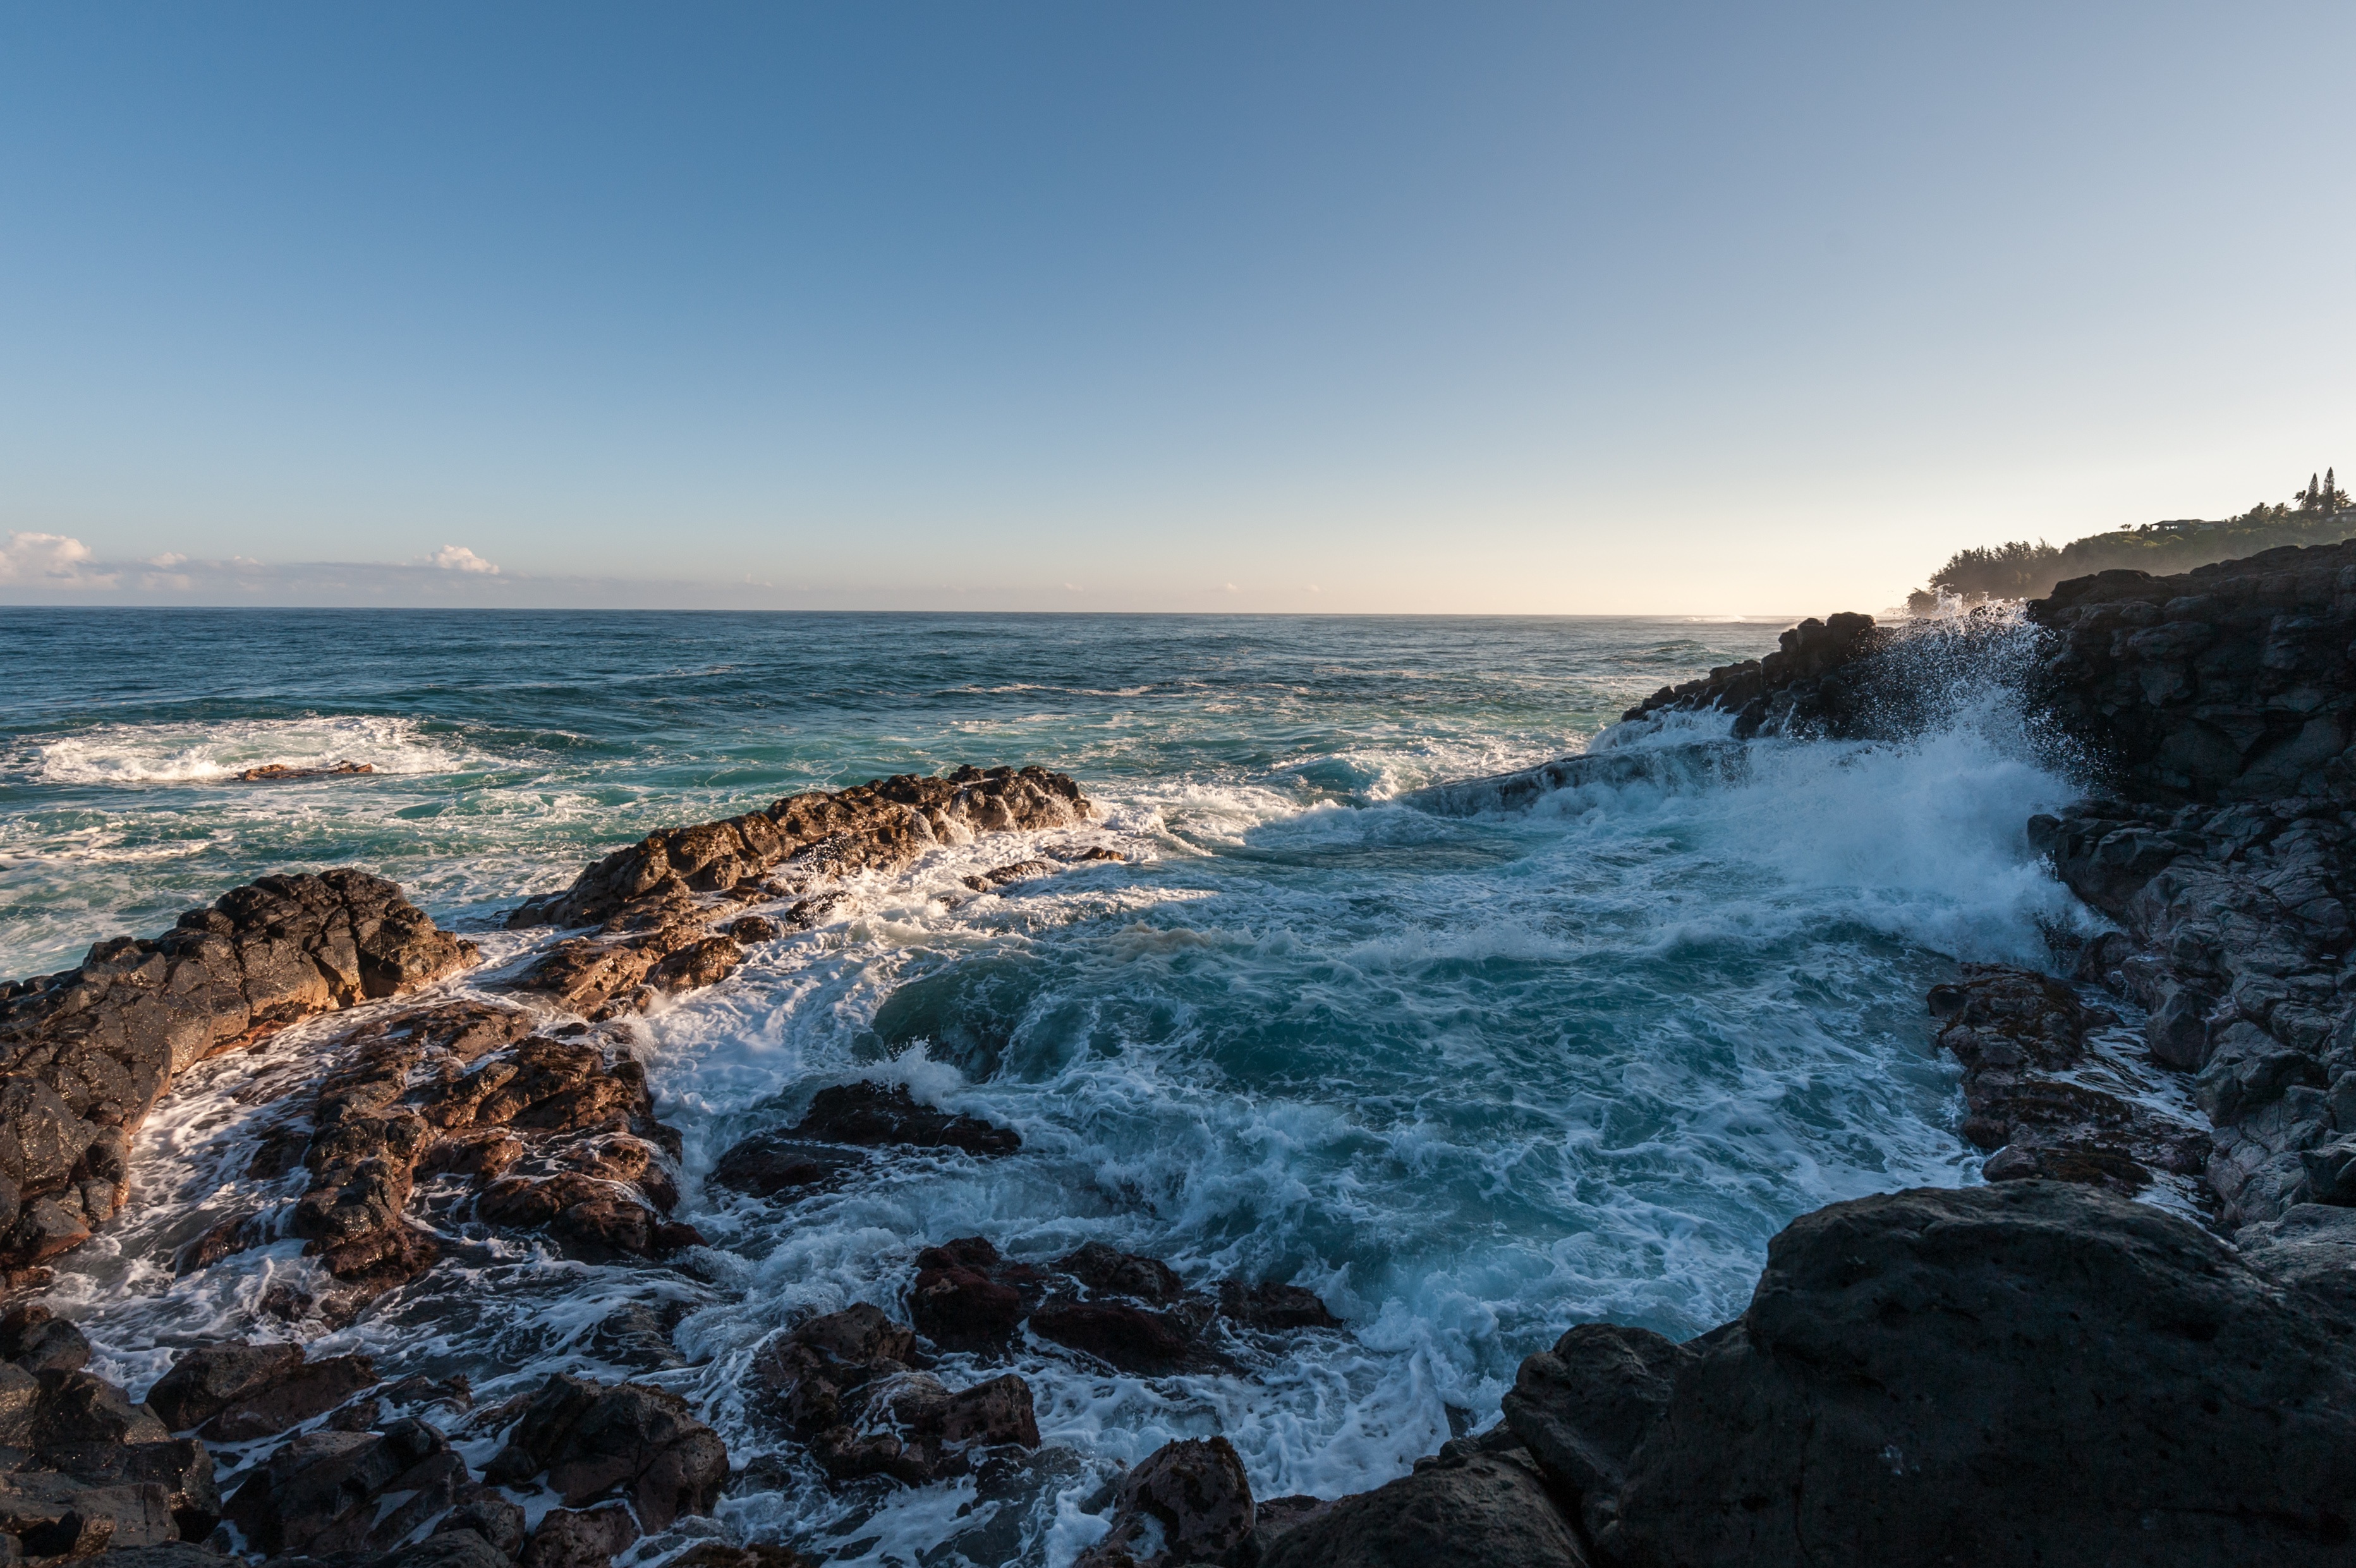
beach, landscape, sea, coast, water, rock, ocean, horizon, cloud, sunrise, sunset, morning, shore, wave, dawn, shoreline, cliff, dusk, cove, bay, terrain, material, body of water, ocean view, cape, wind wave